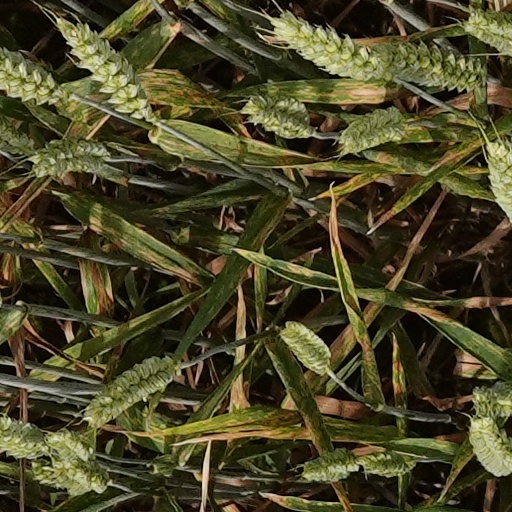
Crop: wheat